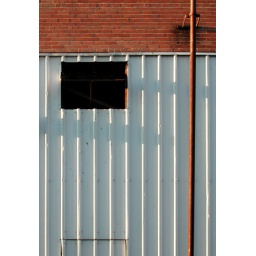
study in brown and gray